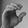
ASL letter: C